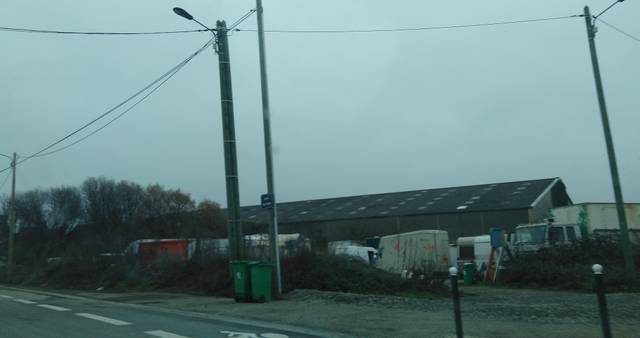
Region: France
Coordinates: 48.107, -1.645